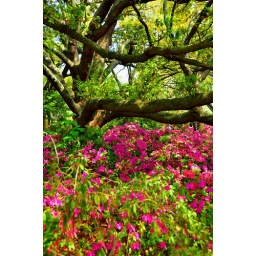
You could build a heck of a tree house in those arms.